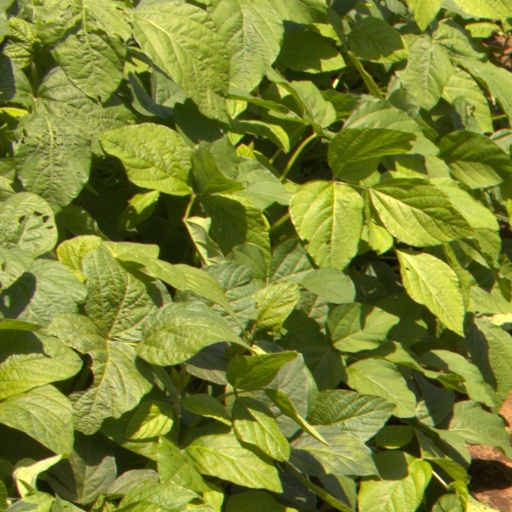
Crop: soybean